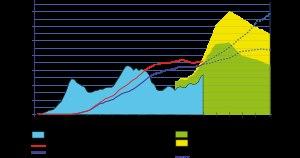
L’extraction de l'uranium est une industrie minière qui va de la prospection initiale jusqu'au produit transportable, le « yellowcake ». Elle est la première étape du cycle du combustible nucléaire visant à fournir le combustible des réacteurs nucléaires. Elle comprend les opérations successives suivantes :